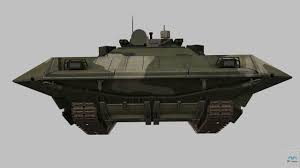
Label: BMP-T15